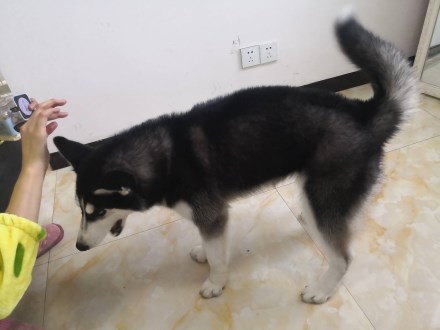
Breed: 1160-n000003-Siberian_husky